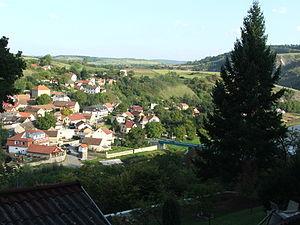
Srbsko est une commune du district de Beroun, dans la région de Bohême-Centrale, en République tchèque. Sa population s'élevait à 558 habitants en 2020.